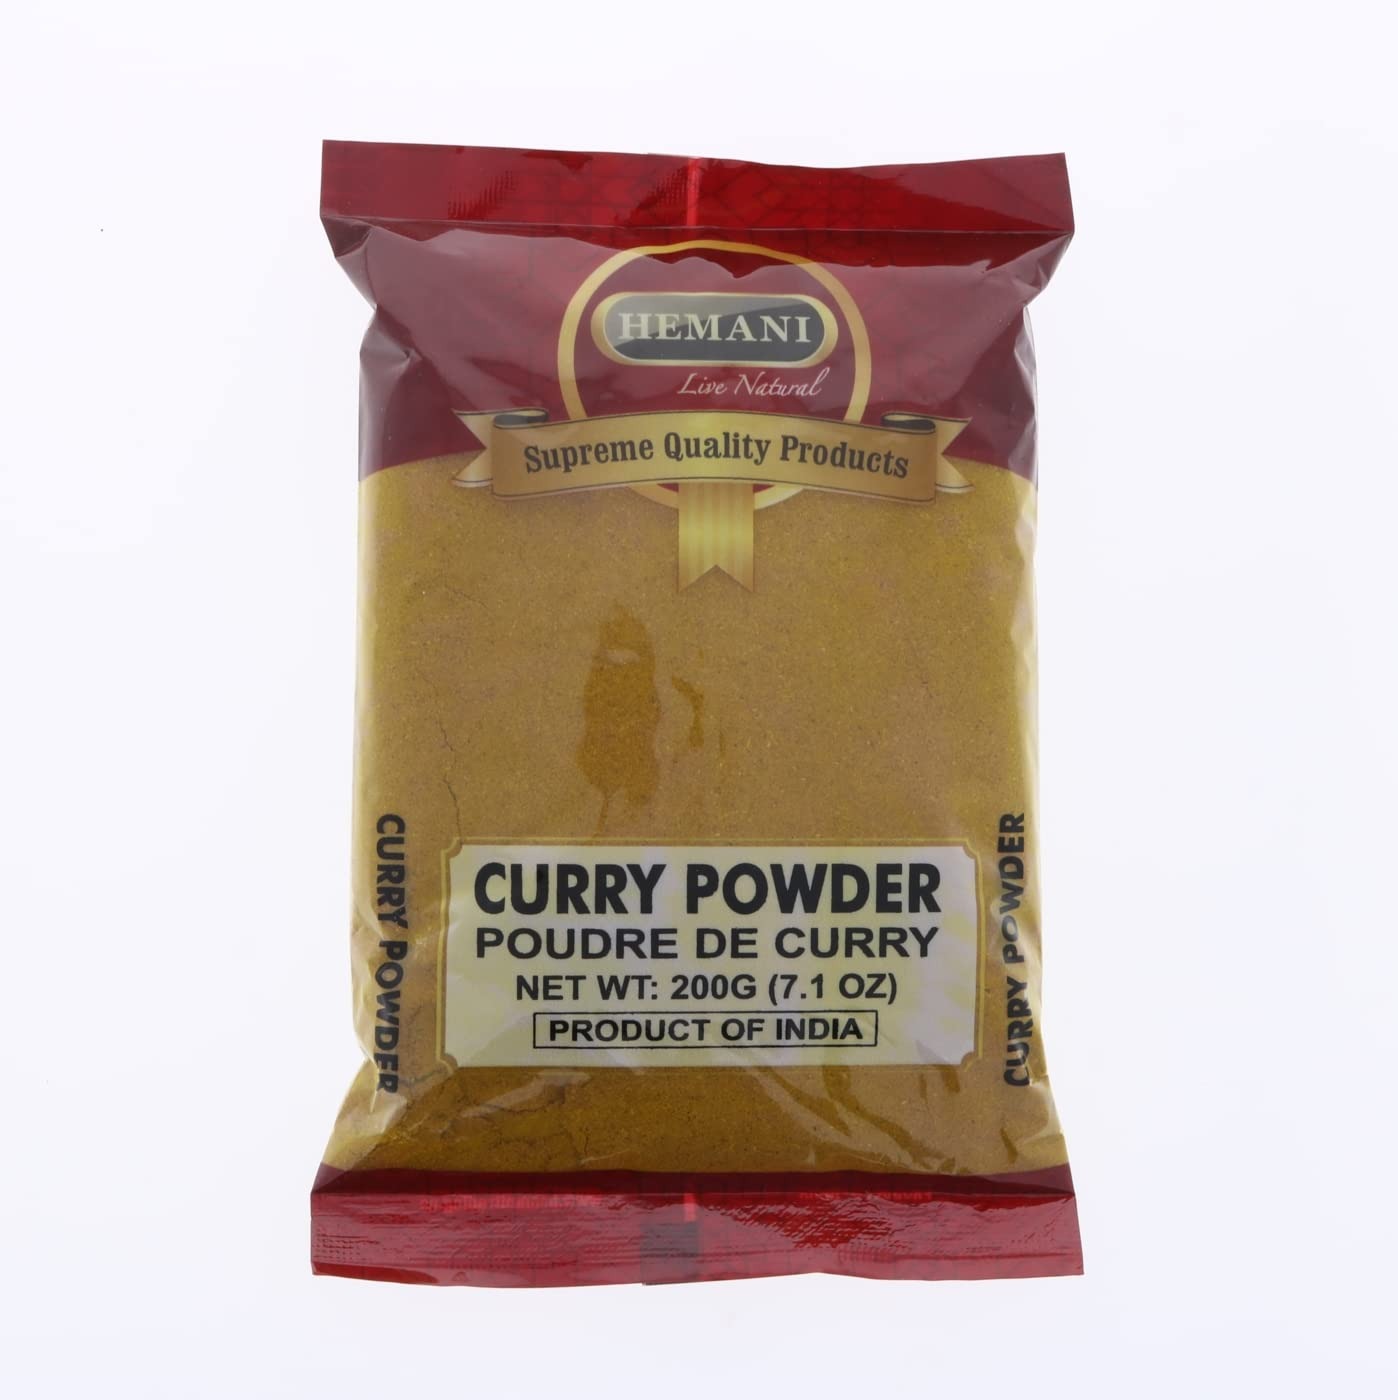
Item Name: HEMANI Curry Powder 7.1 OZ (200g) - Product of India - All Natural - Supreme Quality Gluten Free - NON-GMO - Vegan No Color Added - No Salt or fillers - Indian Origin
Bullet Point 1: A Blend Of Exotic Spices - Curry powder is made with a special blend of coriander seeds, turmeric, cumin, chili peppers and other spices for a warm and robust flavor. Its deep aroma will tantalize any taste buds; sprinkle it over meat or veggies at the beginning of the cooking time to get the most flavour out of it!
Bullet Point 2: Versatile seasoning - Experiment with adding curry powder to intriguing dishes like tomato sauce, egg & cheese dishes, sauces & salad dressings and even hamburgers! Adjust the amount to suit your personal preference.
Bullet Point 3: Natural & nutritious blend - Experience the natural flavourful twist that this healthy blend of ingredients brings to any dish. Not only will it add amazing flavour but also provide you with nutritional benefits.
Bullet Point 4: Ideal for creative chefs - Great for exploring unconventional uses such as hamburgers, scrambled eggs and potato salad. Sprinkle over dishes at the beginning of the cooking time to get maximum flavour. Deliciousness awaits!
Bullet Point 5: Fresh Roasted Spices - High-quality ingredients ensure the freshest tasting results every time you cook. Improve the taste of your recipes while adding vital minerals that benefit overall health! Perfect for those looking to spice up their meals in a healthy way.
Product Description: Introducing Curry Powder by Hemani - the perfect addition to any home cook's pantry. This seasoning blend is a creative way to bring flavor to soups, stews, sauces, marinades, and vegetables. Creative chefs are finding more unconventional uses for it such as hamburgers, scrambled eggs and even potato salad. Our curry powder is made with the finest ingredients including roasted and grounded coriander seeds, turmeric, cumin and chili peppers. It is then blended with fenugreek, clove, mustard, black pepper, nutmeg or ginger for a warm robust flavor profile like no other. If you're looking for something to jump start your meal prep routine or need a bit of inspiration in the kitchen. Try adding it to tomato sauce, roasting vegetables or grilling chicken. For eggs and cheese dishes add a pinch of curry powder; you can always add more depending on personal preference. With just one jar of our Curry Powder anything becomes possible!
Value: 7.1
Unit: Ounce

Price: 10.81